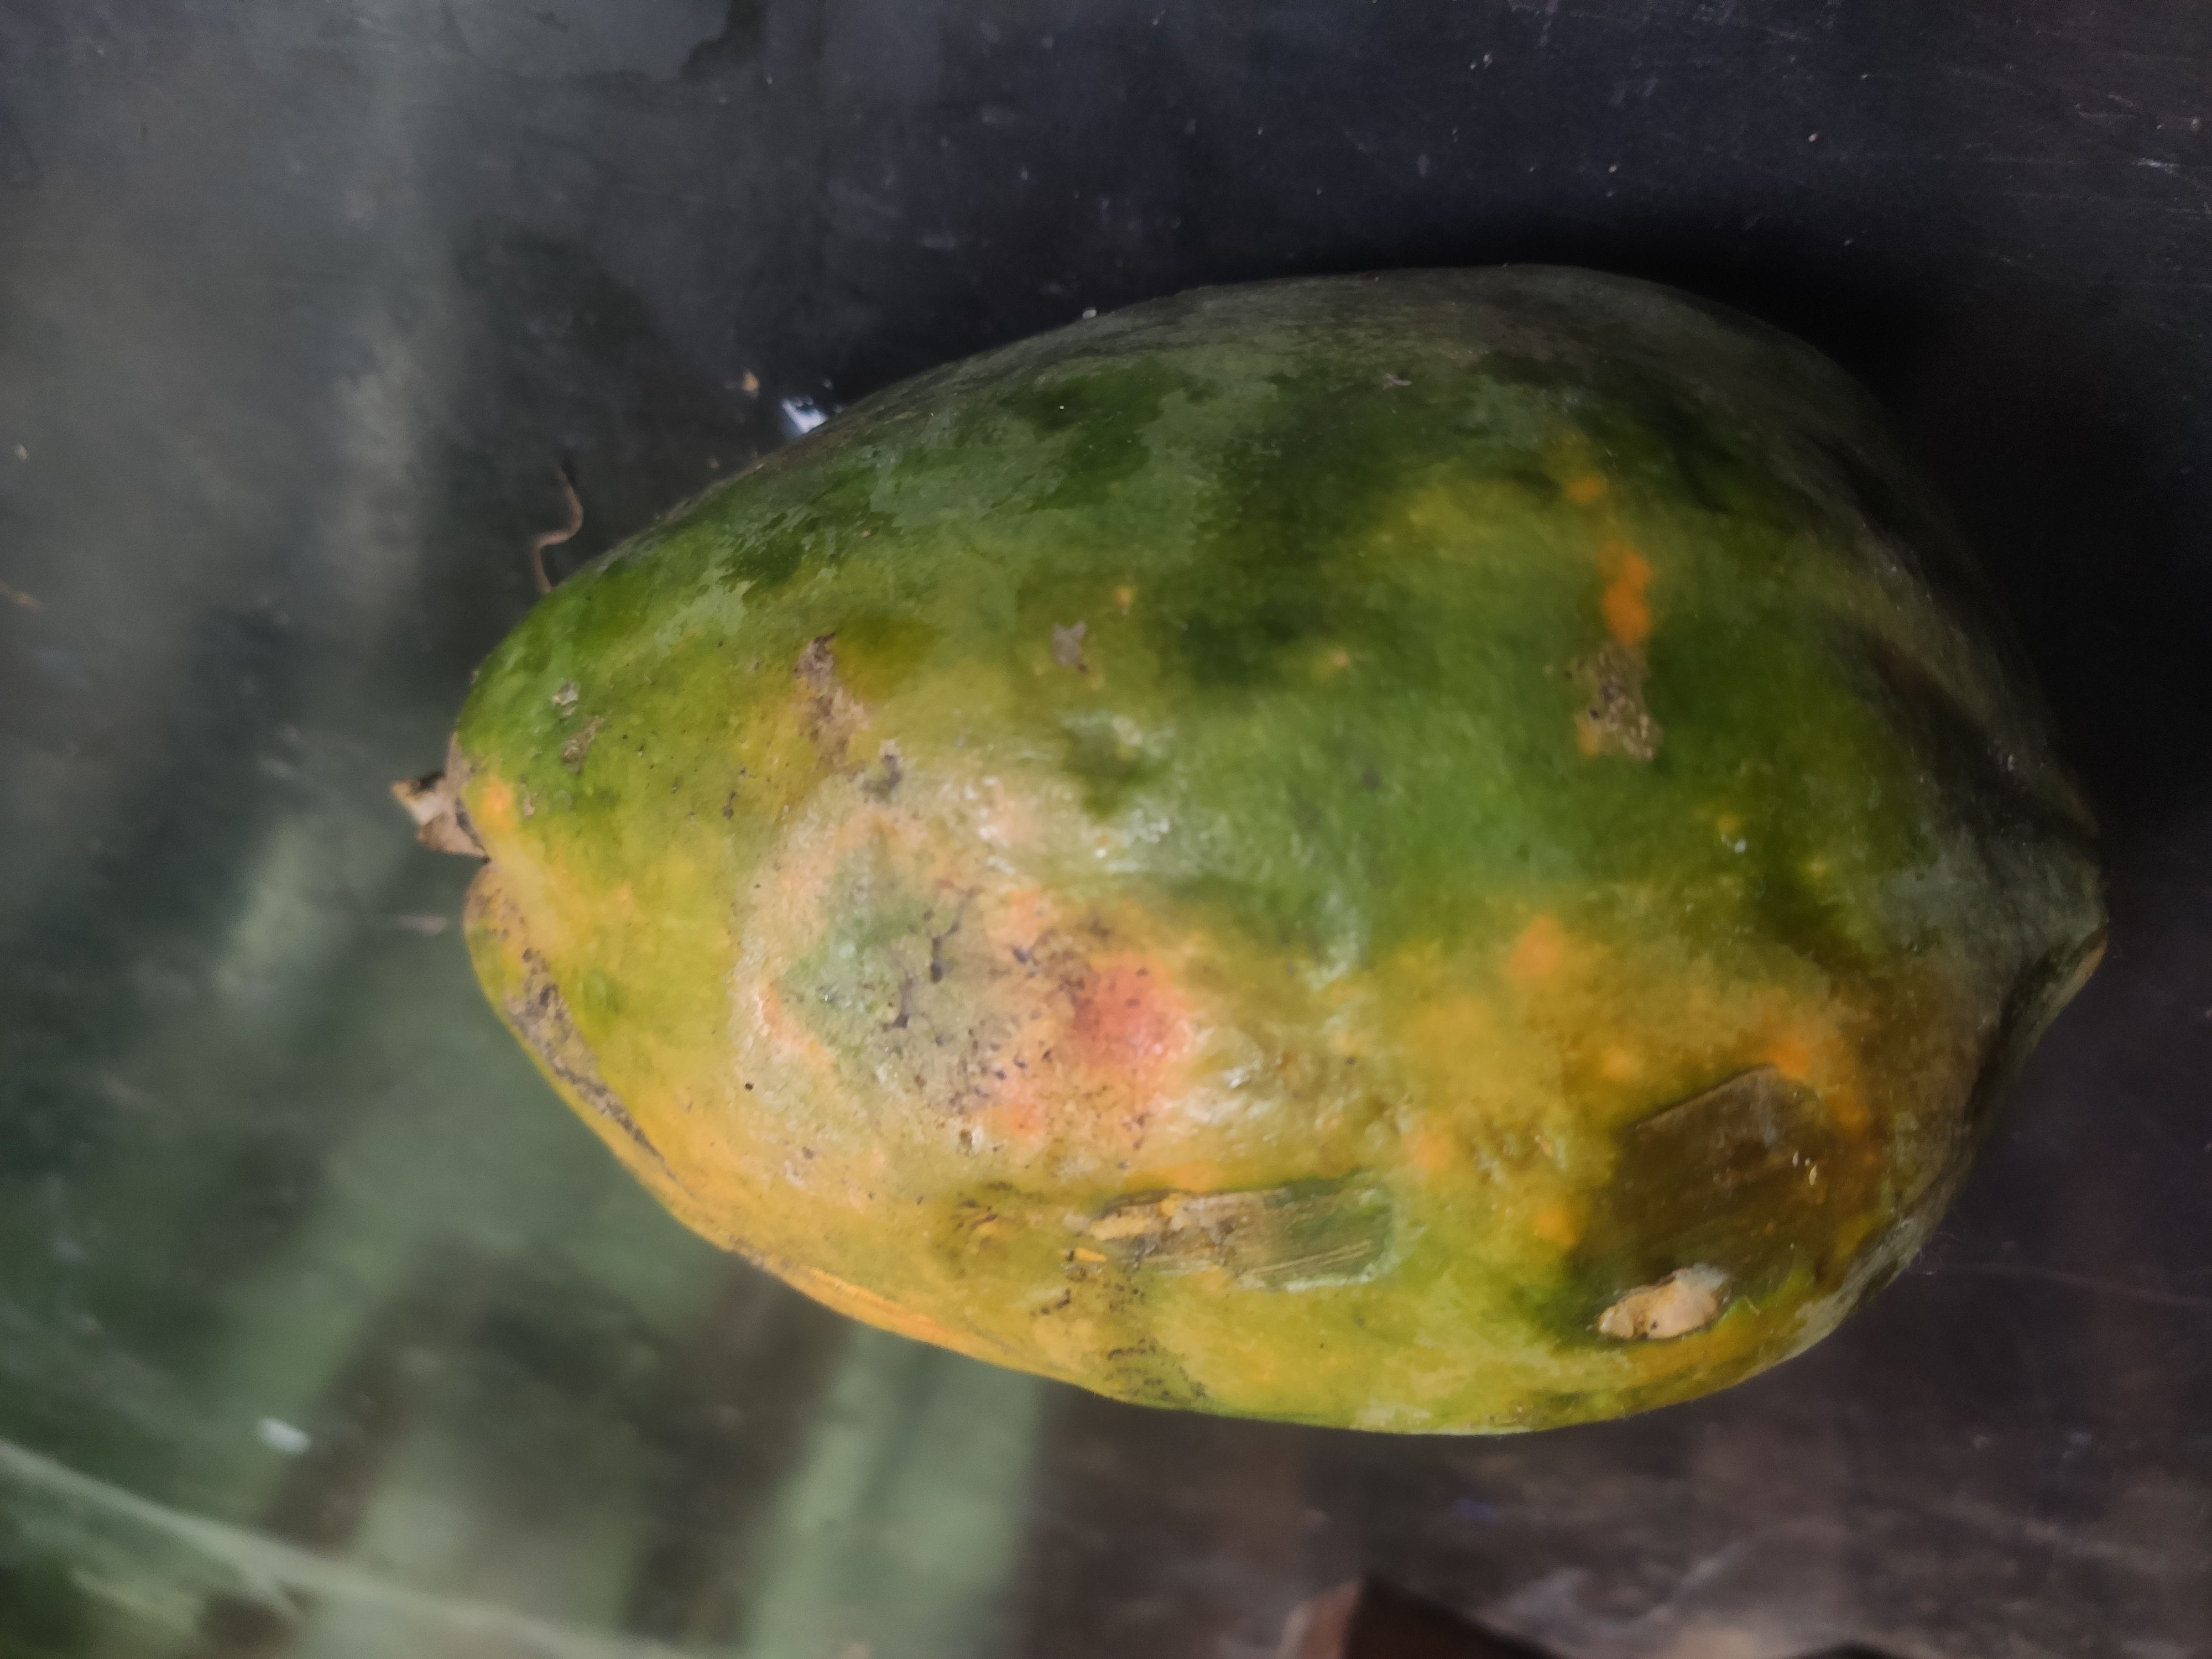
Fruit: papayas
Grade: 2nd-grade